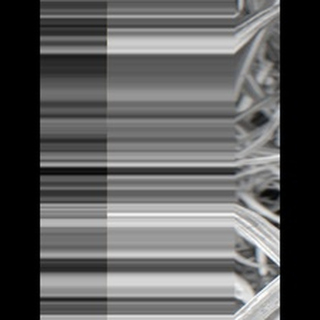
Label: sugarcane_rust